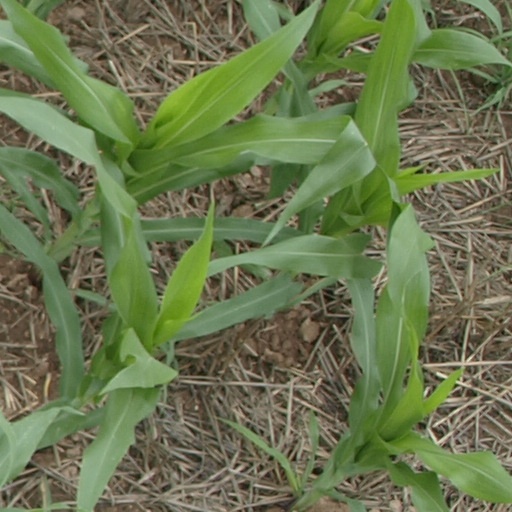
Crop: maize; corn